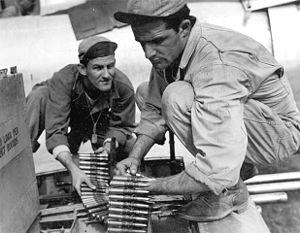
"La mitrailleuse est une arme automatique, chambrée pour une munition de calibre inférieur à 20 millimètres, les armes similaires de calibre supérieur étant généralement appelées ""canons automatiques"" ou ""mitrailleurs"". Elle permet d'offrir une puissance de feu maximale par une capacité au tir en rafales soutenue, ainsi qu'une portée pratique supérieure à celle d'une arme individuelle. Son apparition est souvent considérée comme l'un des éléments majeurs marquant l'entrée de la guerre dans l'ère industrielle.